Survivor Series (1993)

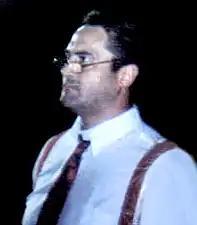
Irwin R. Schyster helped eliminate Randy Savage and Razor Ramon from the opening match.

Prior to the televised broadcast, Billy Gunn defeated The Brooklyn Brawler in a dark match. The first match on the pay-per-view event saw Razor Ramon, Randy Savage, the 1–2–3 Kid, and Marty Jannetty face Diesel, Irwin R. Schyster, Rick Martel, and Adam Bomb. Prior to the match, Ramon announced that Savage was taking the place of Perfect, who was unable to appear. Martel and Ramon began the match in the ring, but Martel soon tagged out to bring Bomb into the match. Ramon performed a suplex on Bomb and attempted to pin his opponent. Martel tried to rescue his partner but ended up hitting Bomb instead and causing an argument. The 1–2–3 Kid entered the match but was overpowered by Bomb and Diesel. After the Kid tagged out, Savage performed a diving elbow drop on Diesel before getting the pinfall to eliminate Diesel from the match. Ramon was attacked by his opponents but eventually tagged Savage back into the match. Savage got distracted when Crush appeared in the aisle, however, which allowed Schyster to eliminate him from the match. Ramon then performed a Razor's Edge on Schyster and pinned him. Ramon attempted the same move on Martel, but Schyster snuck back into the ring and hit Ramon with a briefcase. Ramon fell out of the ring and was counted out of the match. The remaining four wrestlers fought back and forth, but the 1–2–3 Kid eventually pinned Martel after a sunset flip. Almost immediately, Jannetty performed a sunset flip on Bomb to win the match for his team.